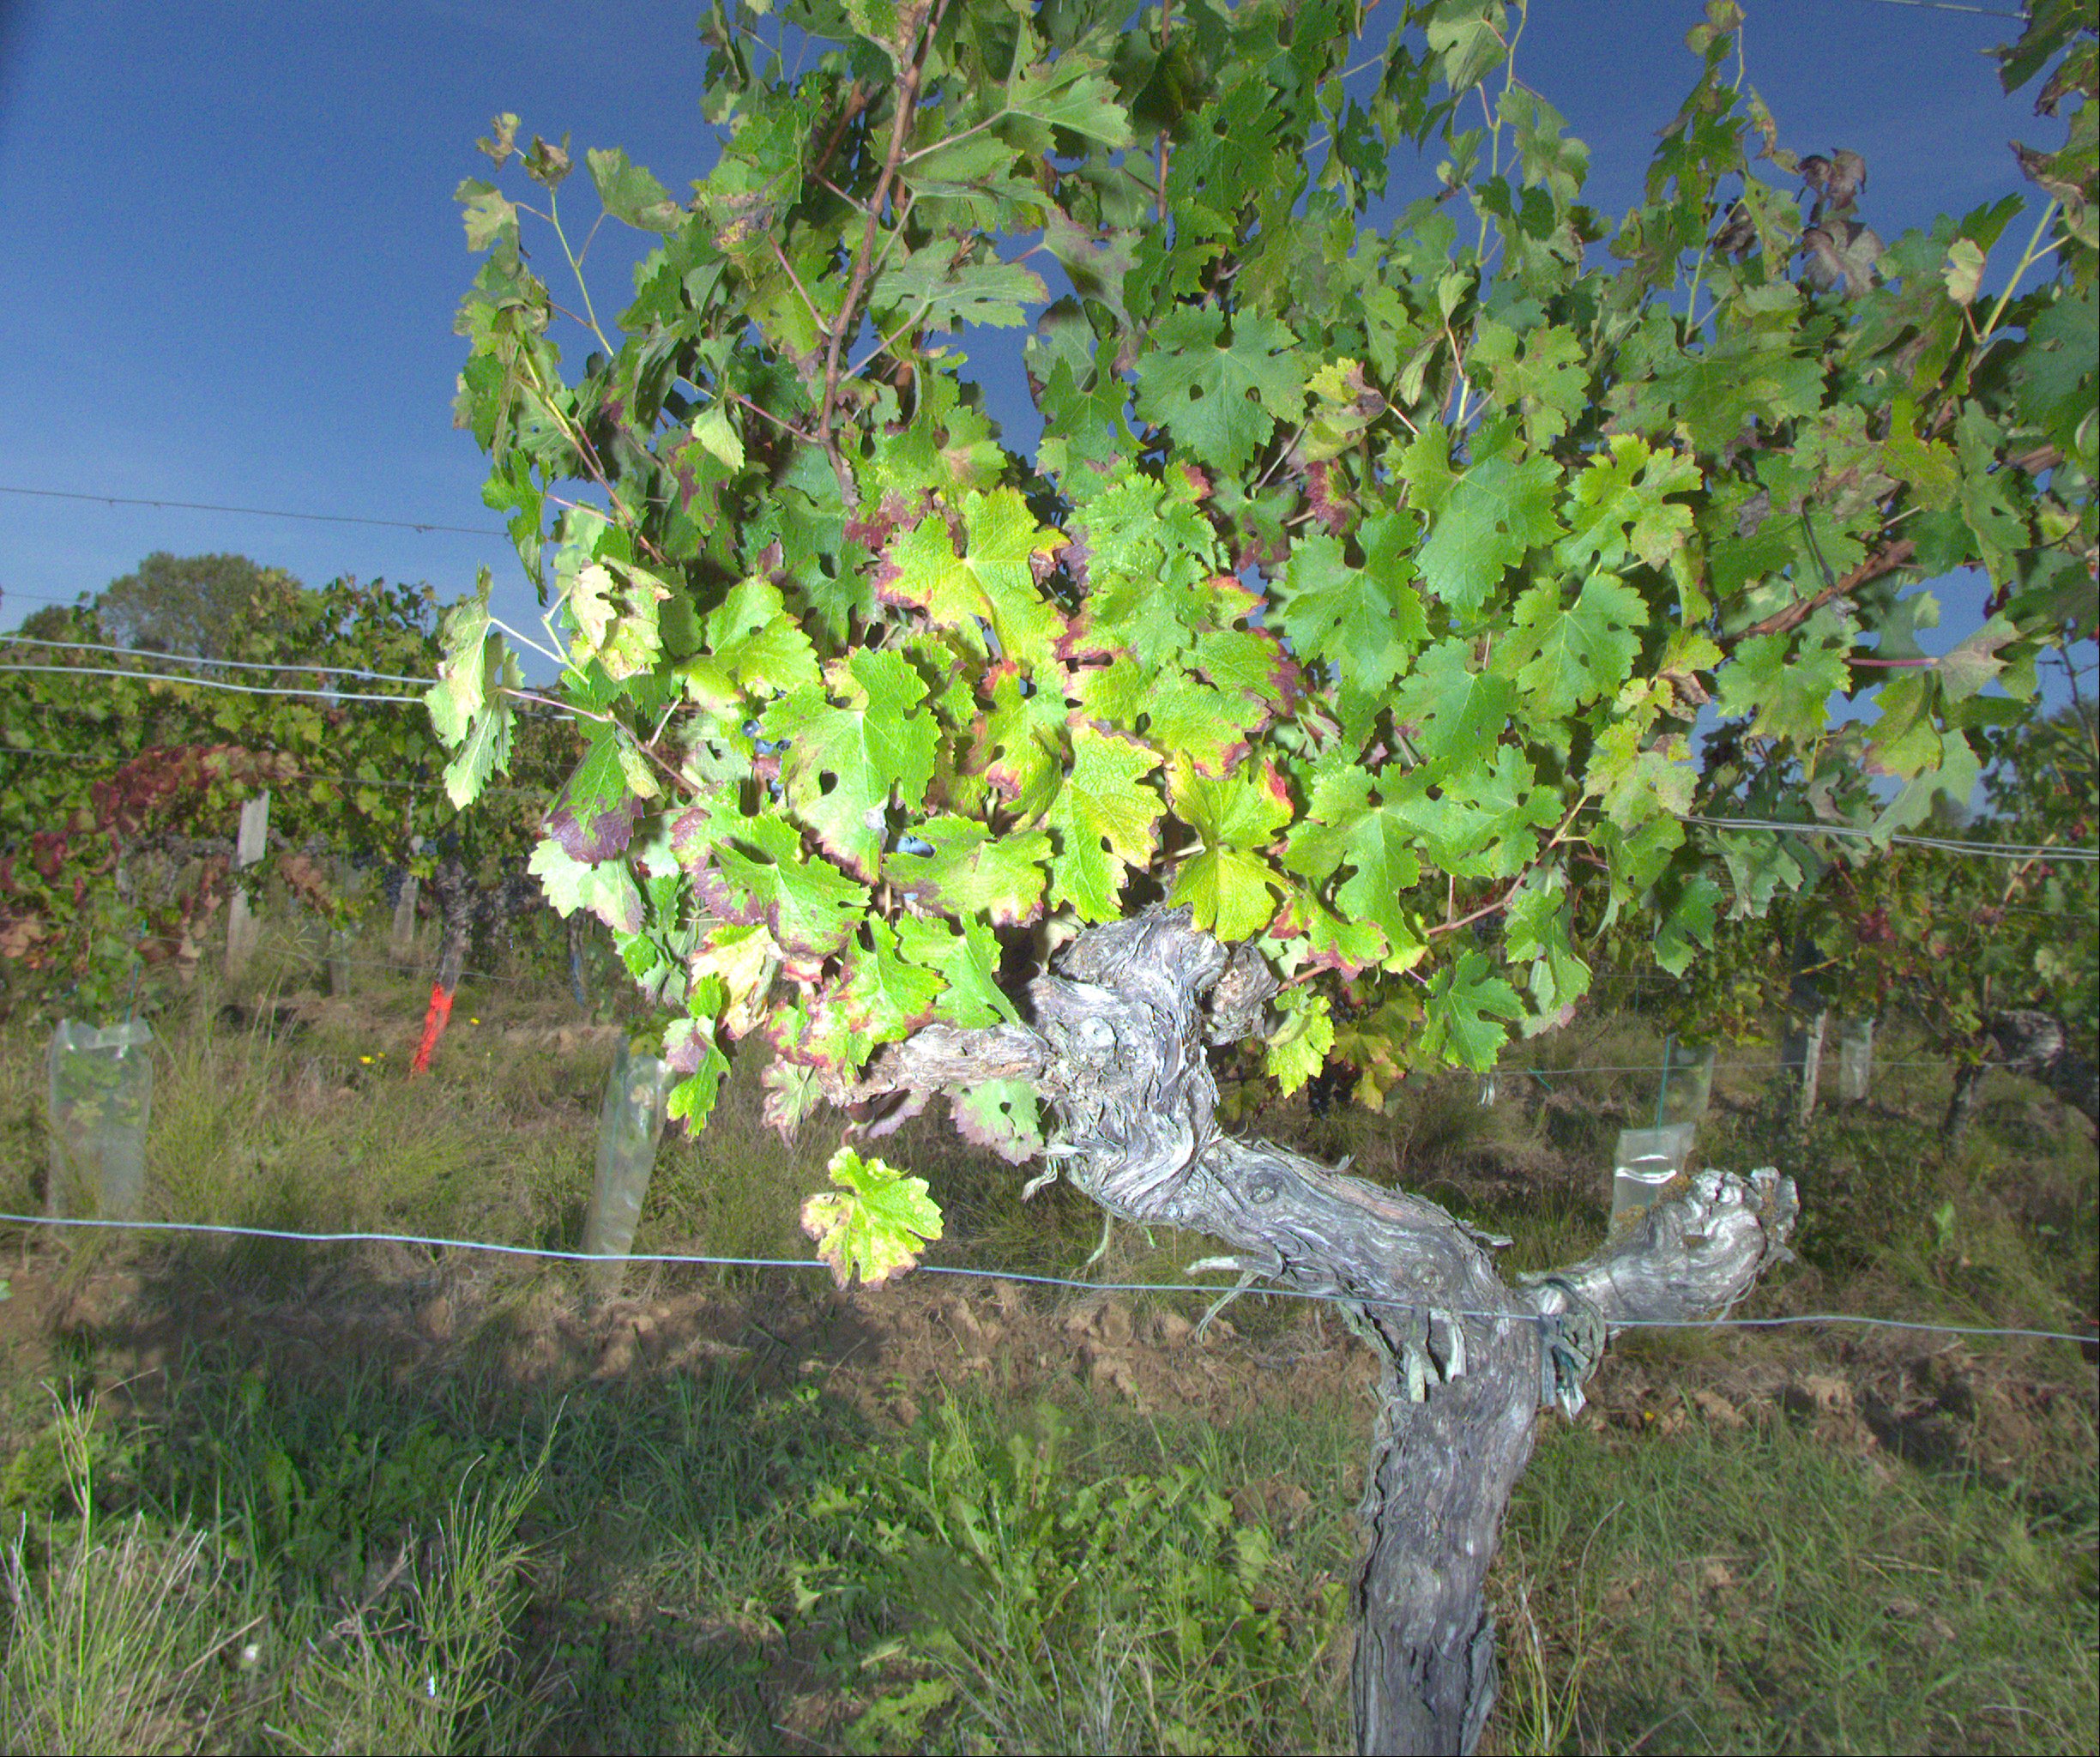
Grape variety: cabernet-sauvignon
Disease: confounding disease (conf)